Richard Sackville, 5th Earl of Dorset

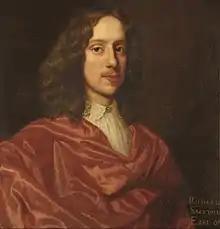
Sackville

Richard Sackville, 5th Earl of Dorset (16 September 1622 – 27 August 1677) was an English peer and politician.